Mughal–Persian wars

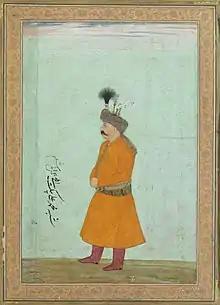
Muhammad Ali Beg was the Persian ambassador sent to the Mughal court of Jahangir by Abbas I of Persia, arriving in time for Muharram in March 1631. He remained there until October 1632, thus negotiating an end to the conflict between the Mughals and the Safavids.

Having secured crushing victories against the Ottomans, Shah Abbas desired to capture the strategic fortress on Kandahar since he had lost it in 1595. In 1605 the governor of Herat, Hosayn Khan, besieged the city but the tenacious defense of the Mughal governor, Shah Beg Khan, and the arrival in the next year of a relieving Mughal army to Kandahar forced the Safavids to retreat. With the conclusion of the Ottoman–Safavid war (1603–1618), Shah Abbas was secure enough for a war on his eastern frontier, so in 1621 he ordered an army to gather at Nishapur. After celebrating the new year at Tabas Gilaki in southern Khorasan, Abbas joined with his army and marched on Kandahar where he arrived on 20 May and immediately began the siege. Though Jahangir already had information of the Persian's movements, he was too slow to respond, and without reinforcements the small garrison of 3,000 men could not hold for long against the superior Persian army.